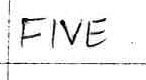
Label: five